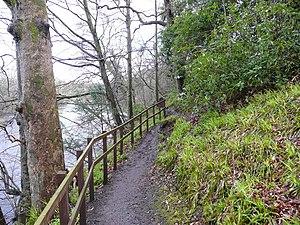
La rivière Ayr est un fleuve de l'Ayrshire, en Écosse. Avec 65 km c'est le plus long cours d'eau du comté.